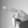
ASL letter: P